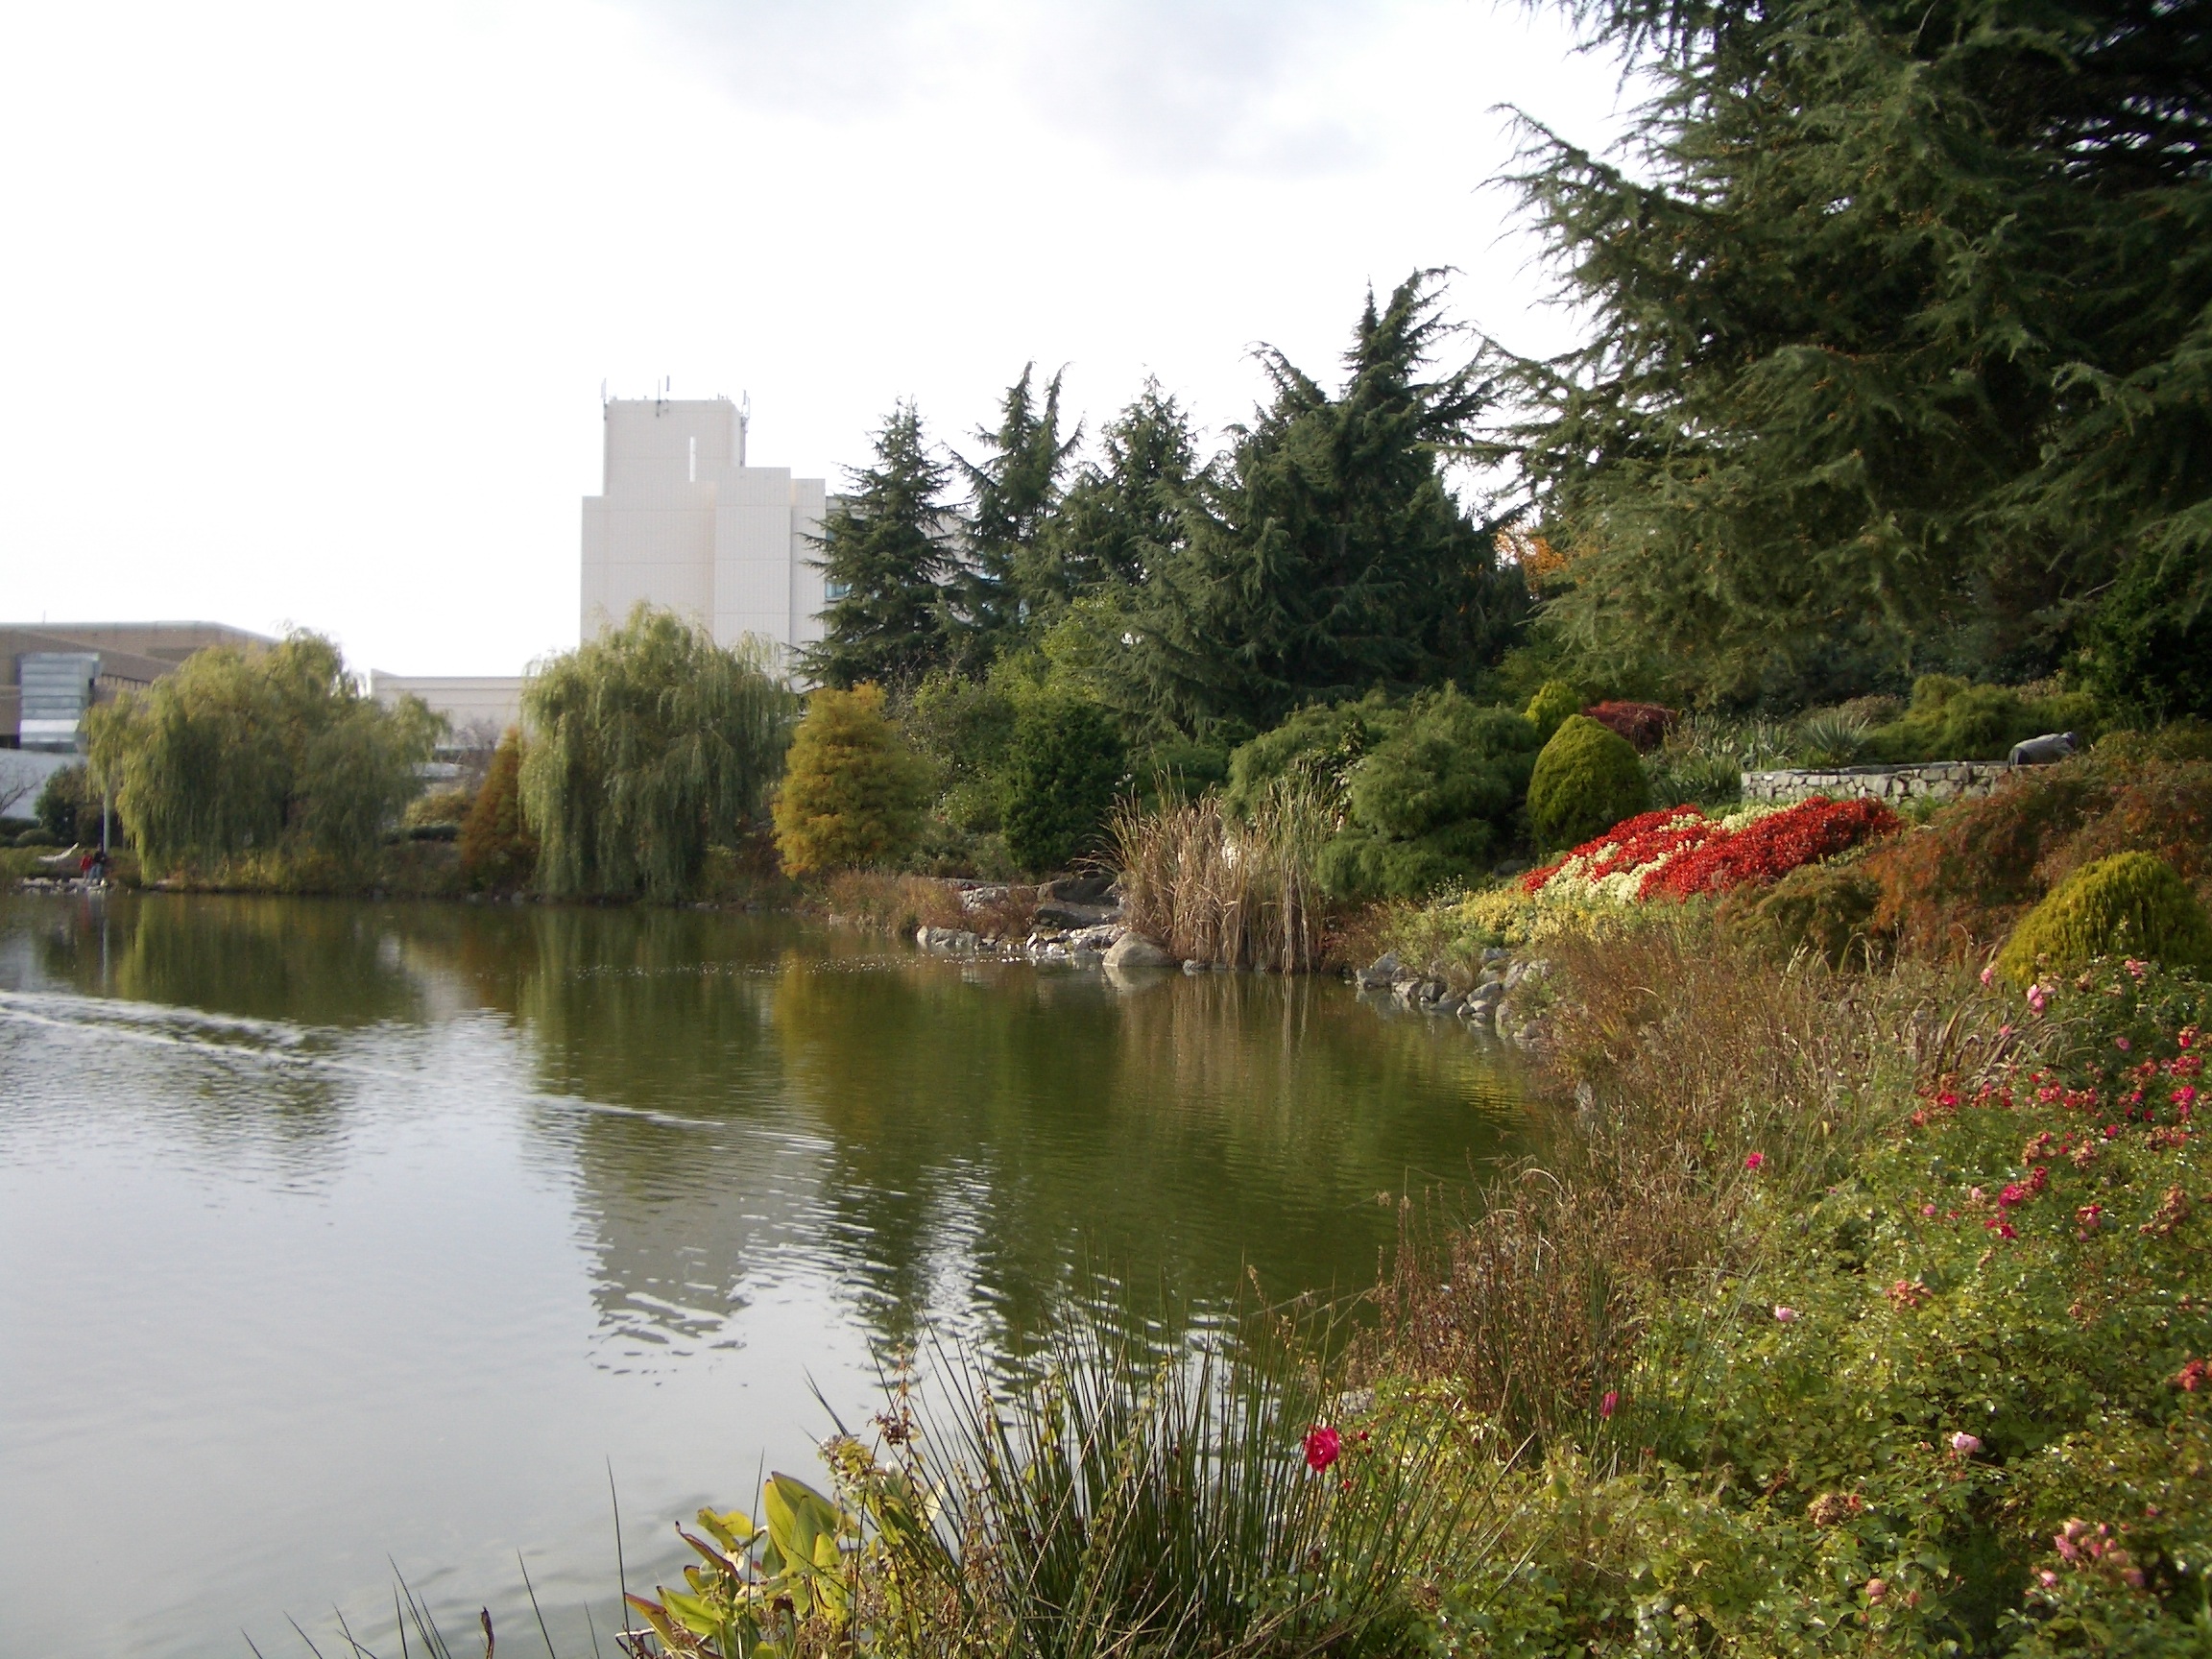
tree, nature, sky, lake, river, canal, pond, park, reservoir, waterway, body of water, flowers, ecosystem, city park, fish pond